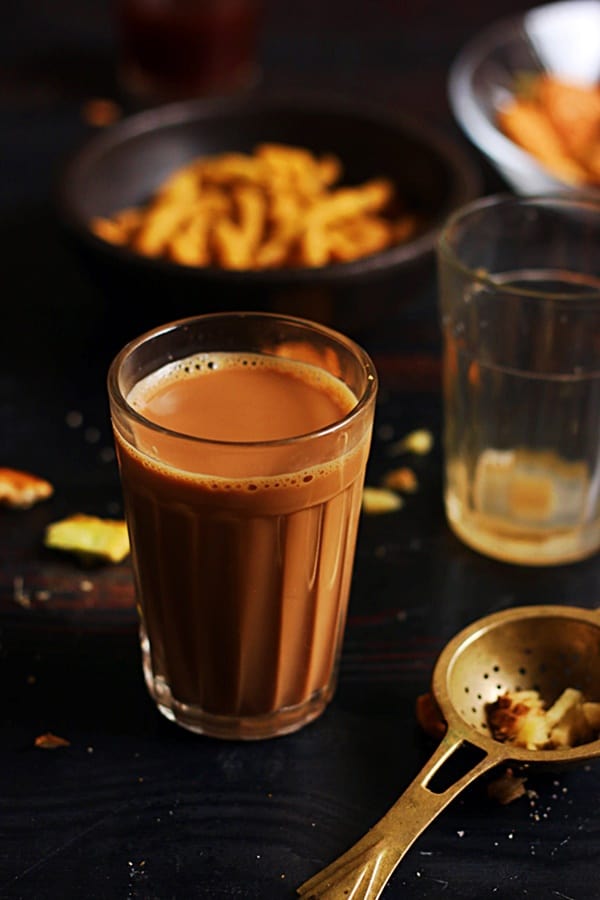
Dish: chai